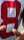
Number: 8